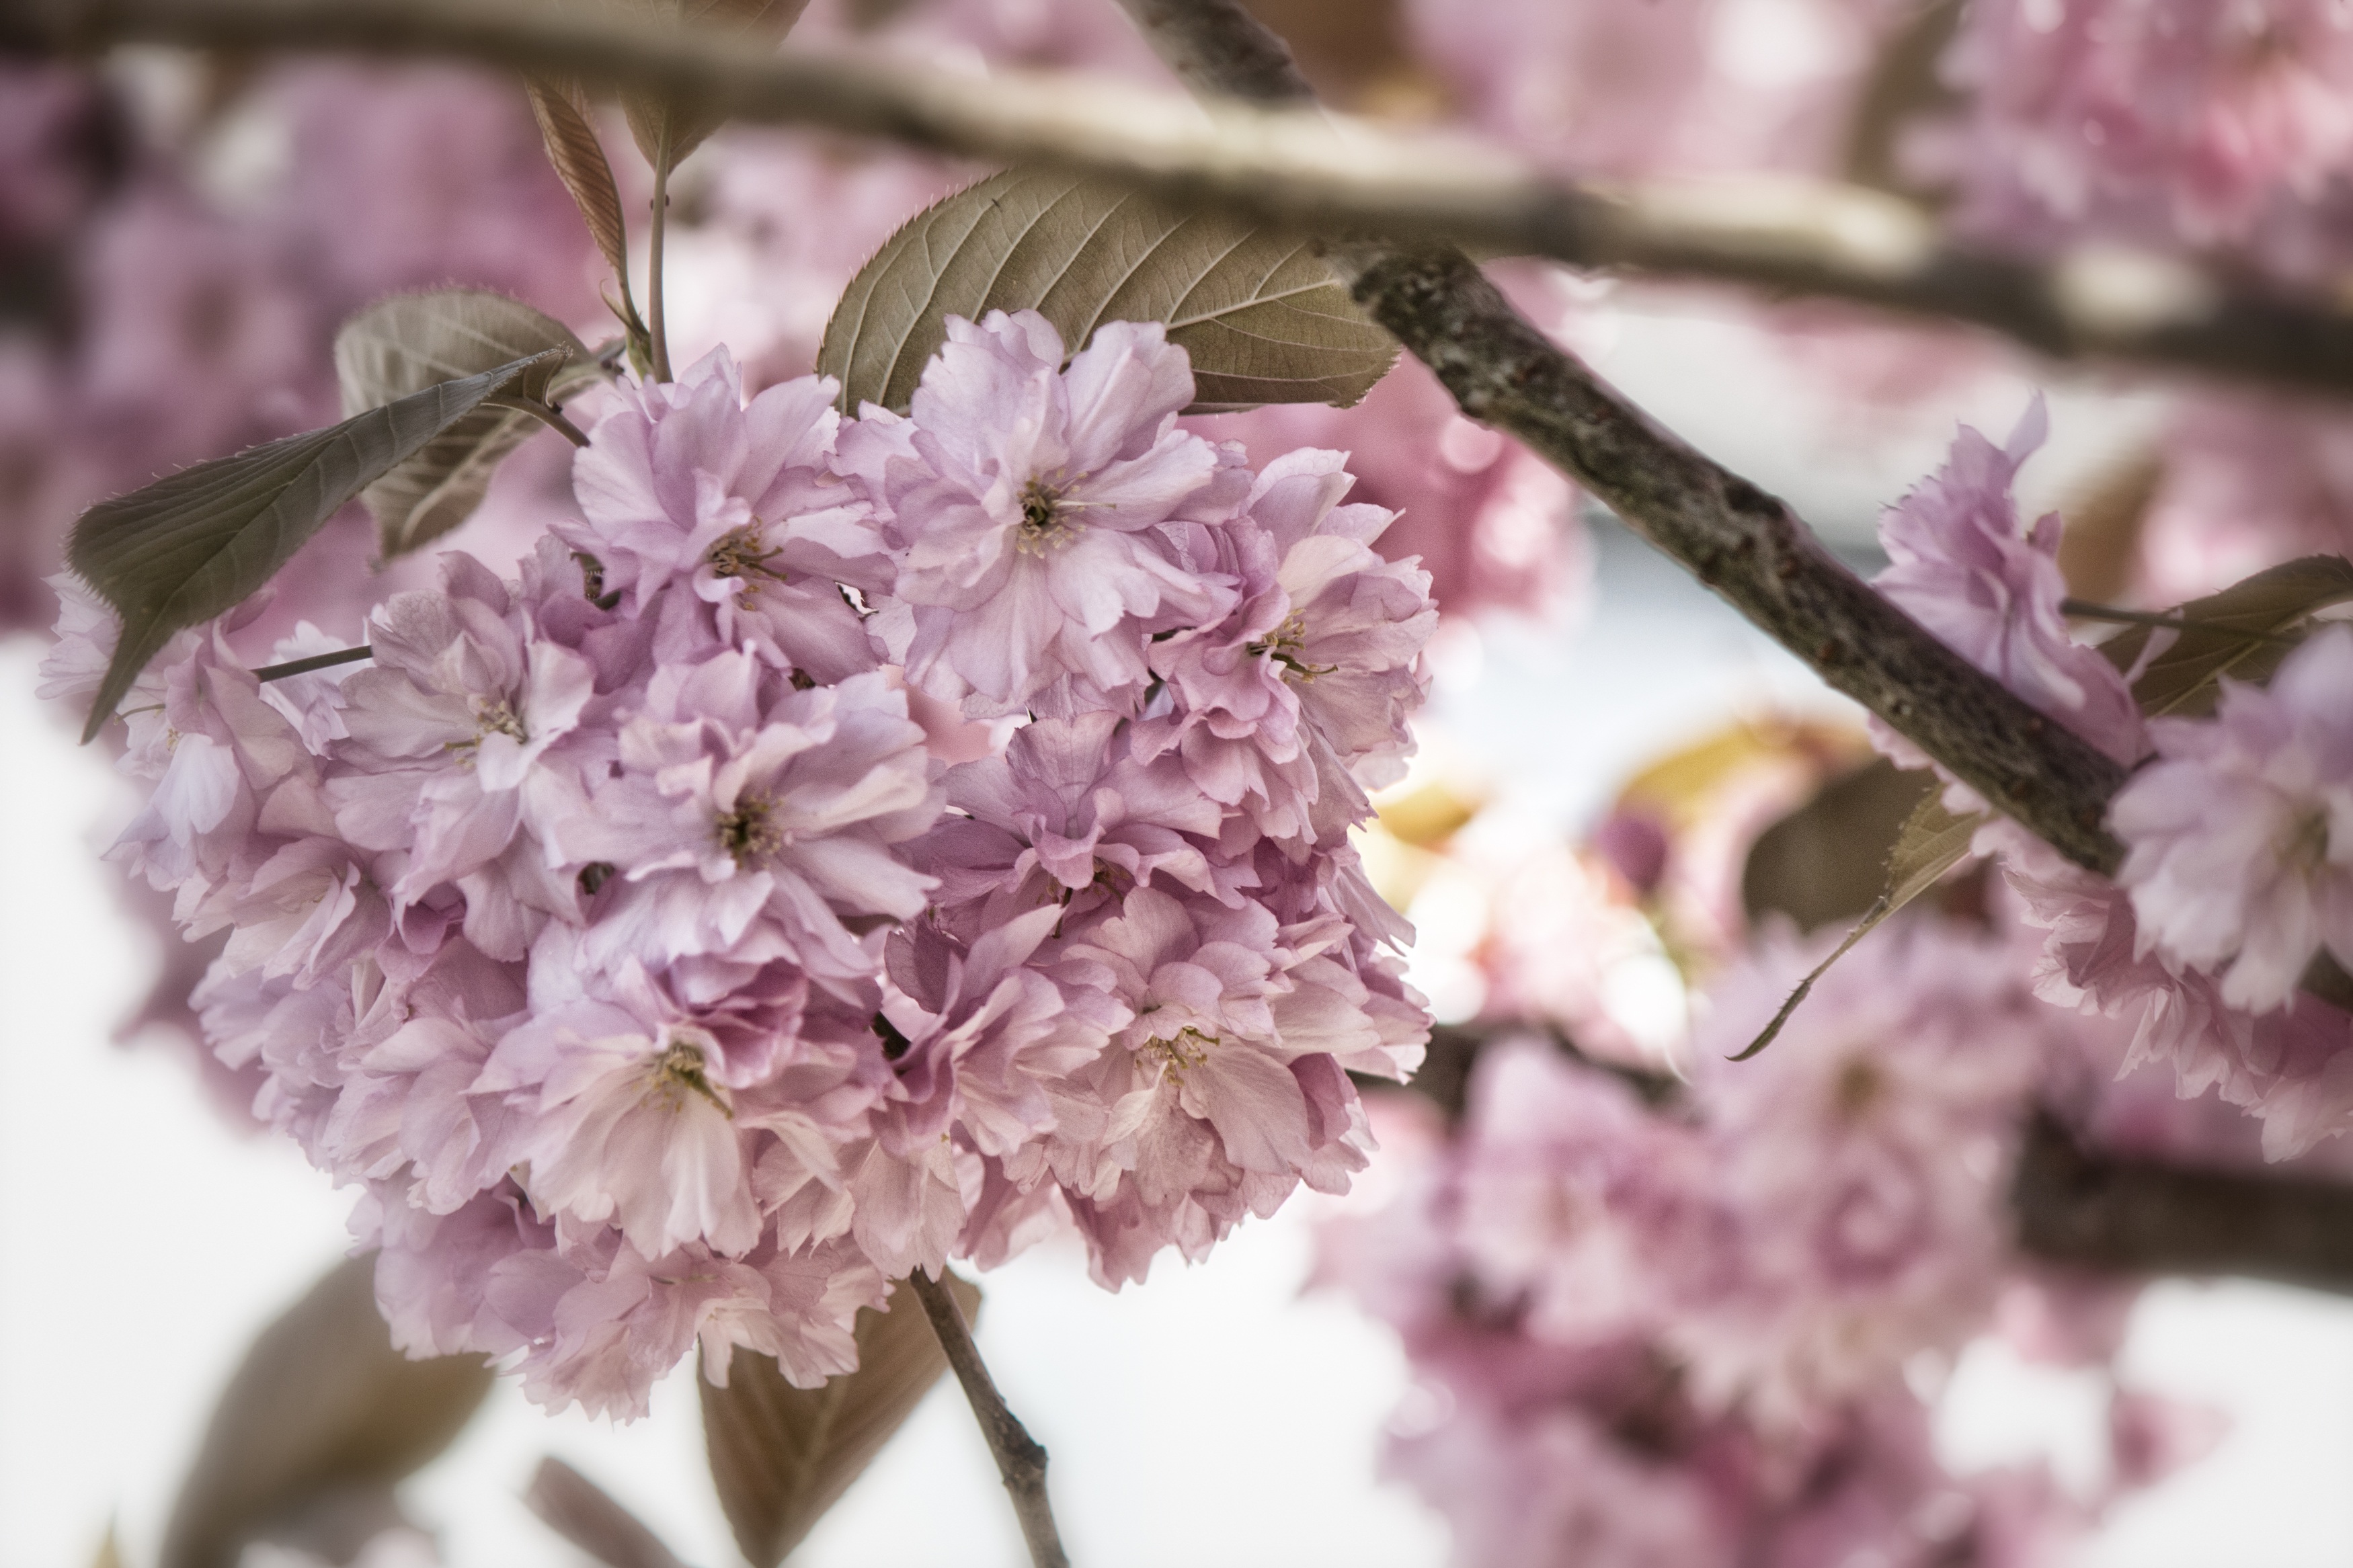
tree, branch, blossom, plant, flower, petal, bloom, food, spring, produce, botany, pink, flora, season, cherry blossom, flowers, close up, lilac, cherry, macro photography, bl tenmeer, rose greenhouse, flowering plant, japanese cherry, prunus serrulata, japanese cherry blossom, japanese flowering cherry, land plant